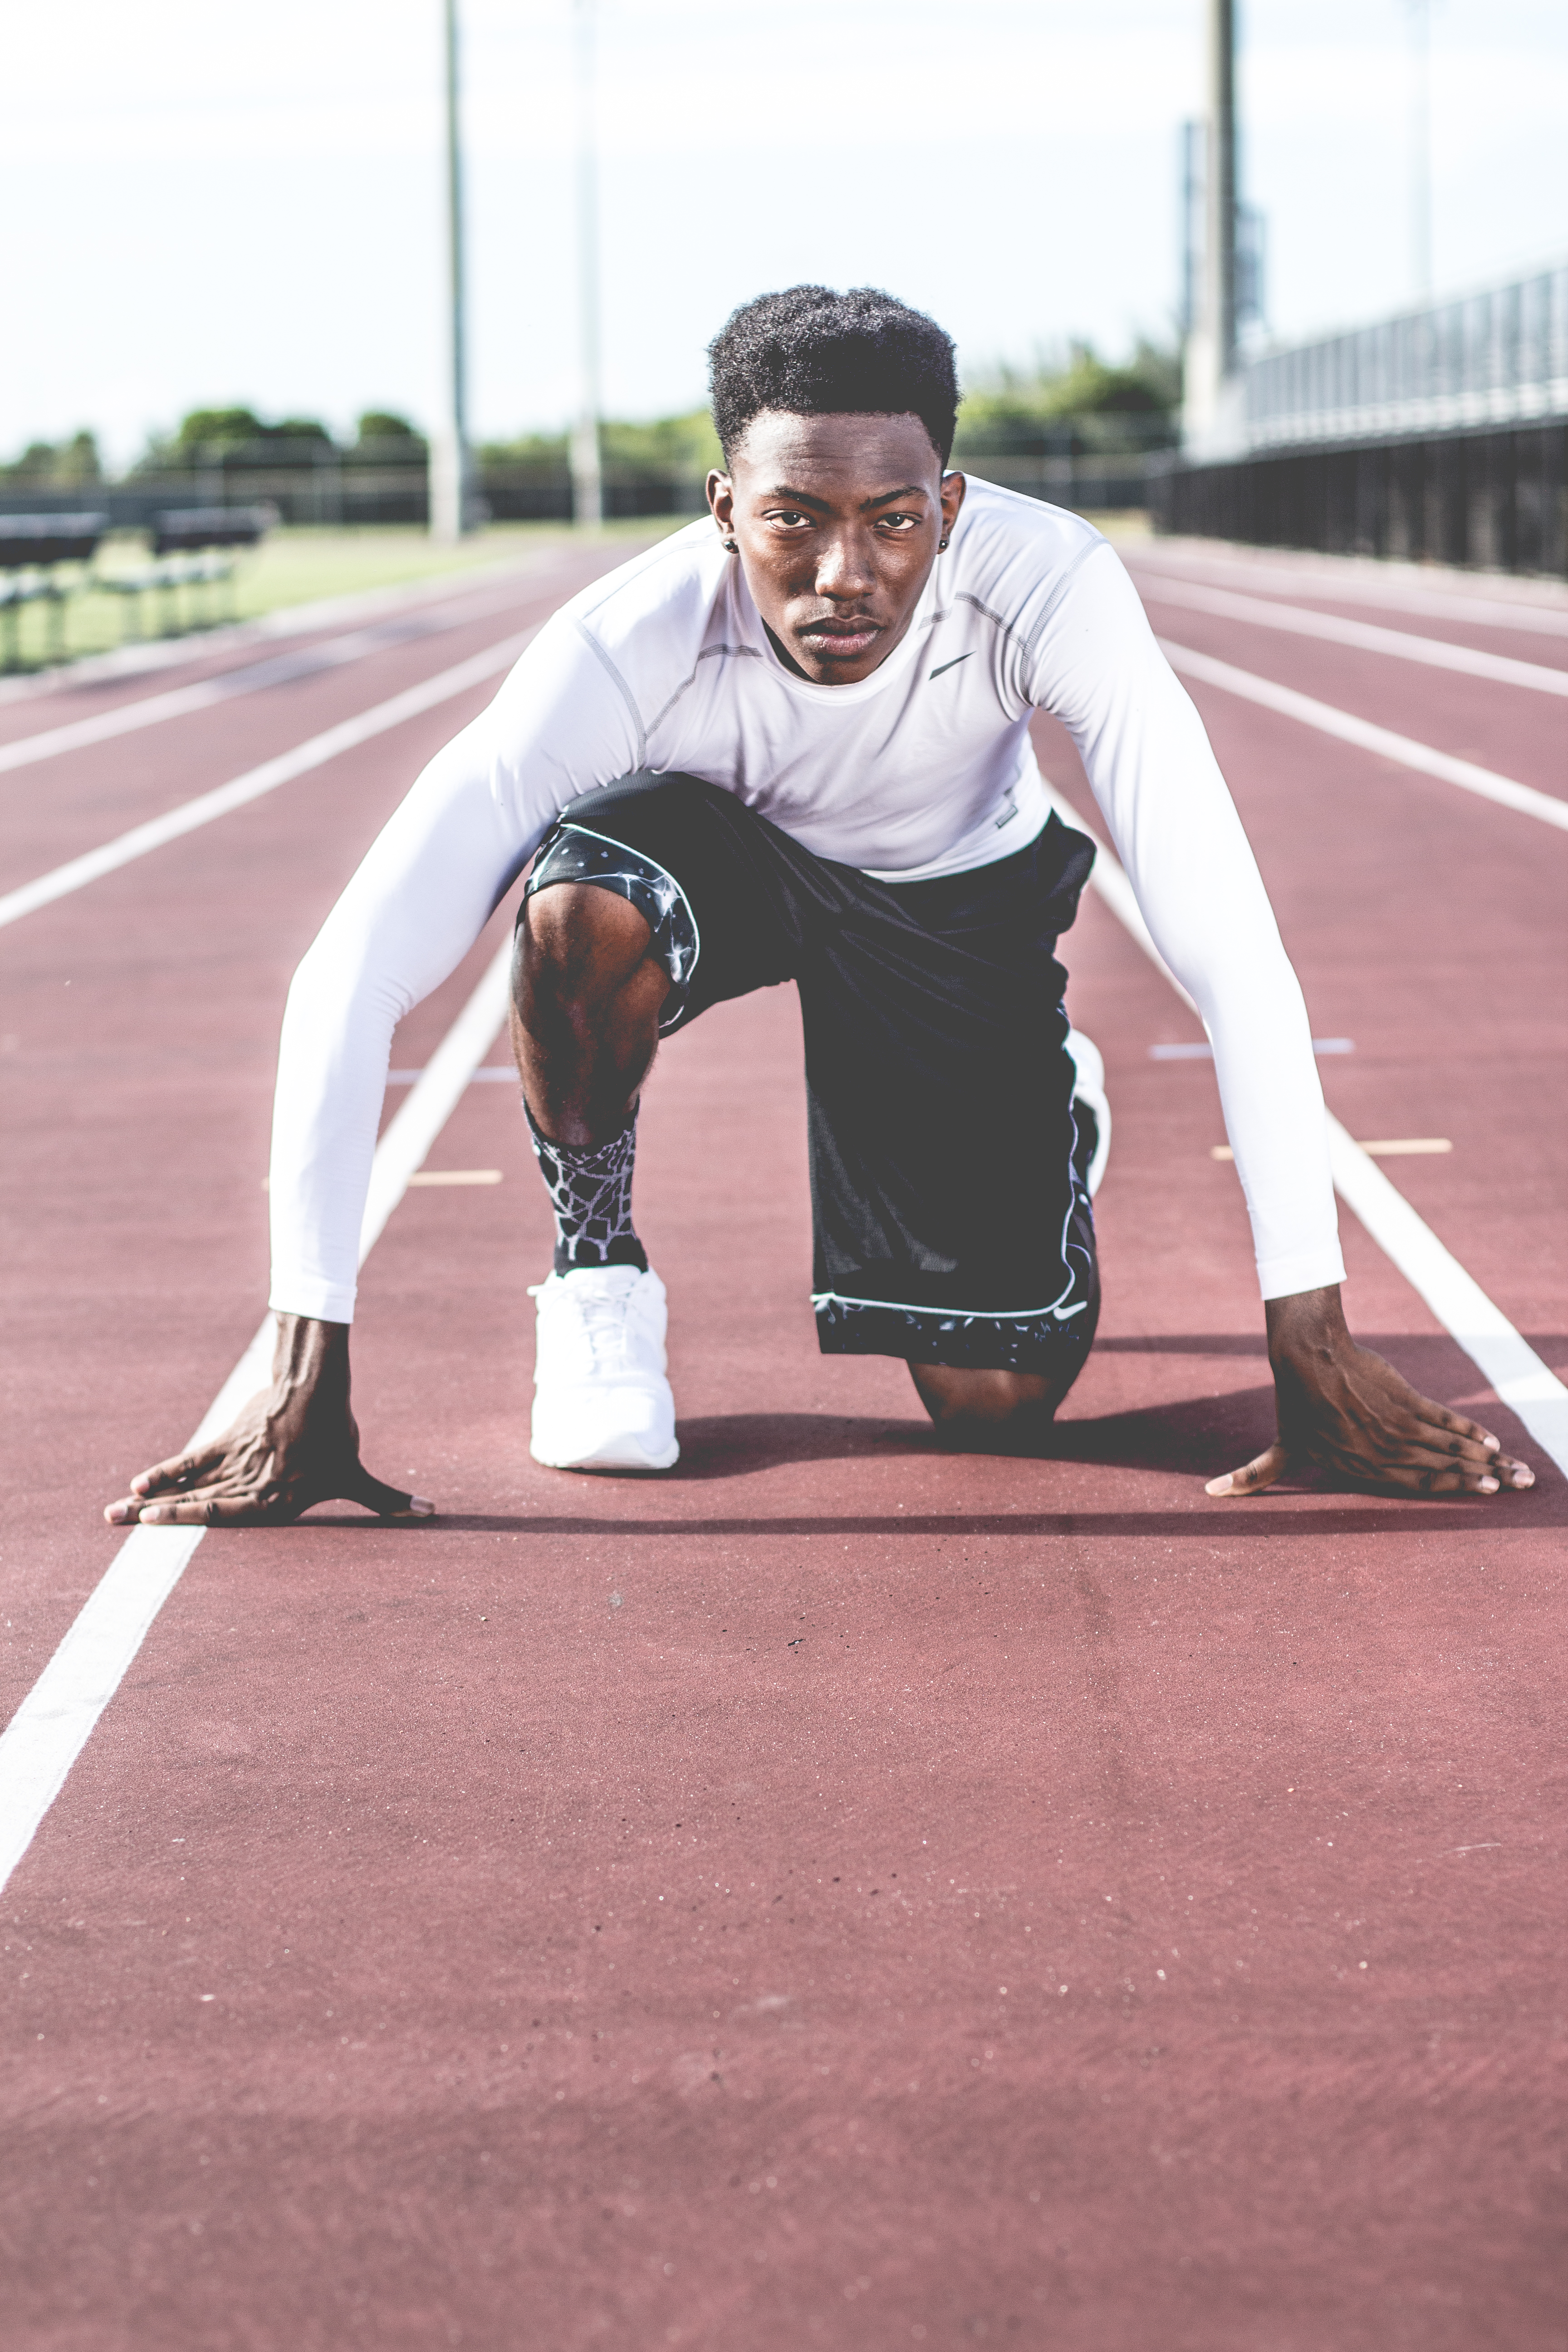
structure, sports, athletics, sprint, flooring, sport venue, baseball positions